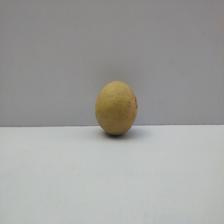
Size: Medium